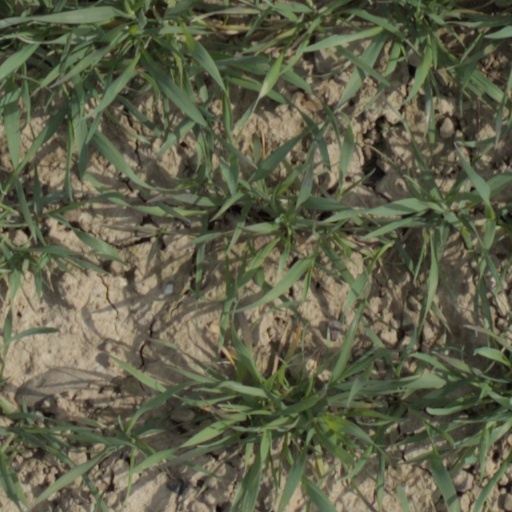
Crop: wheat